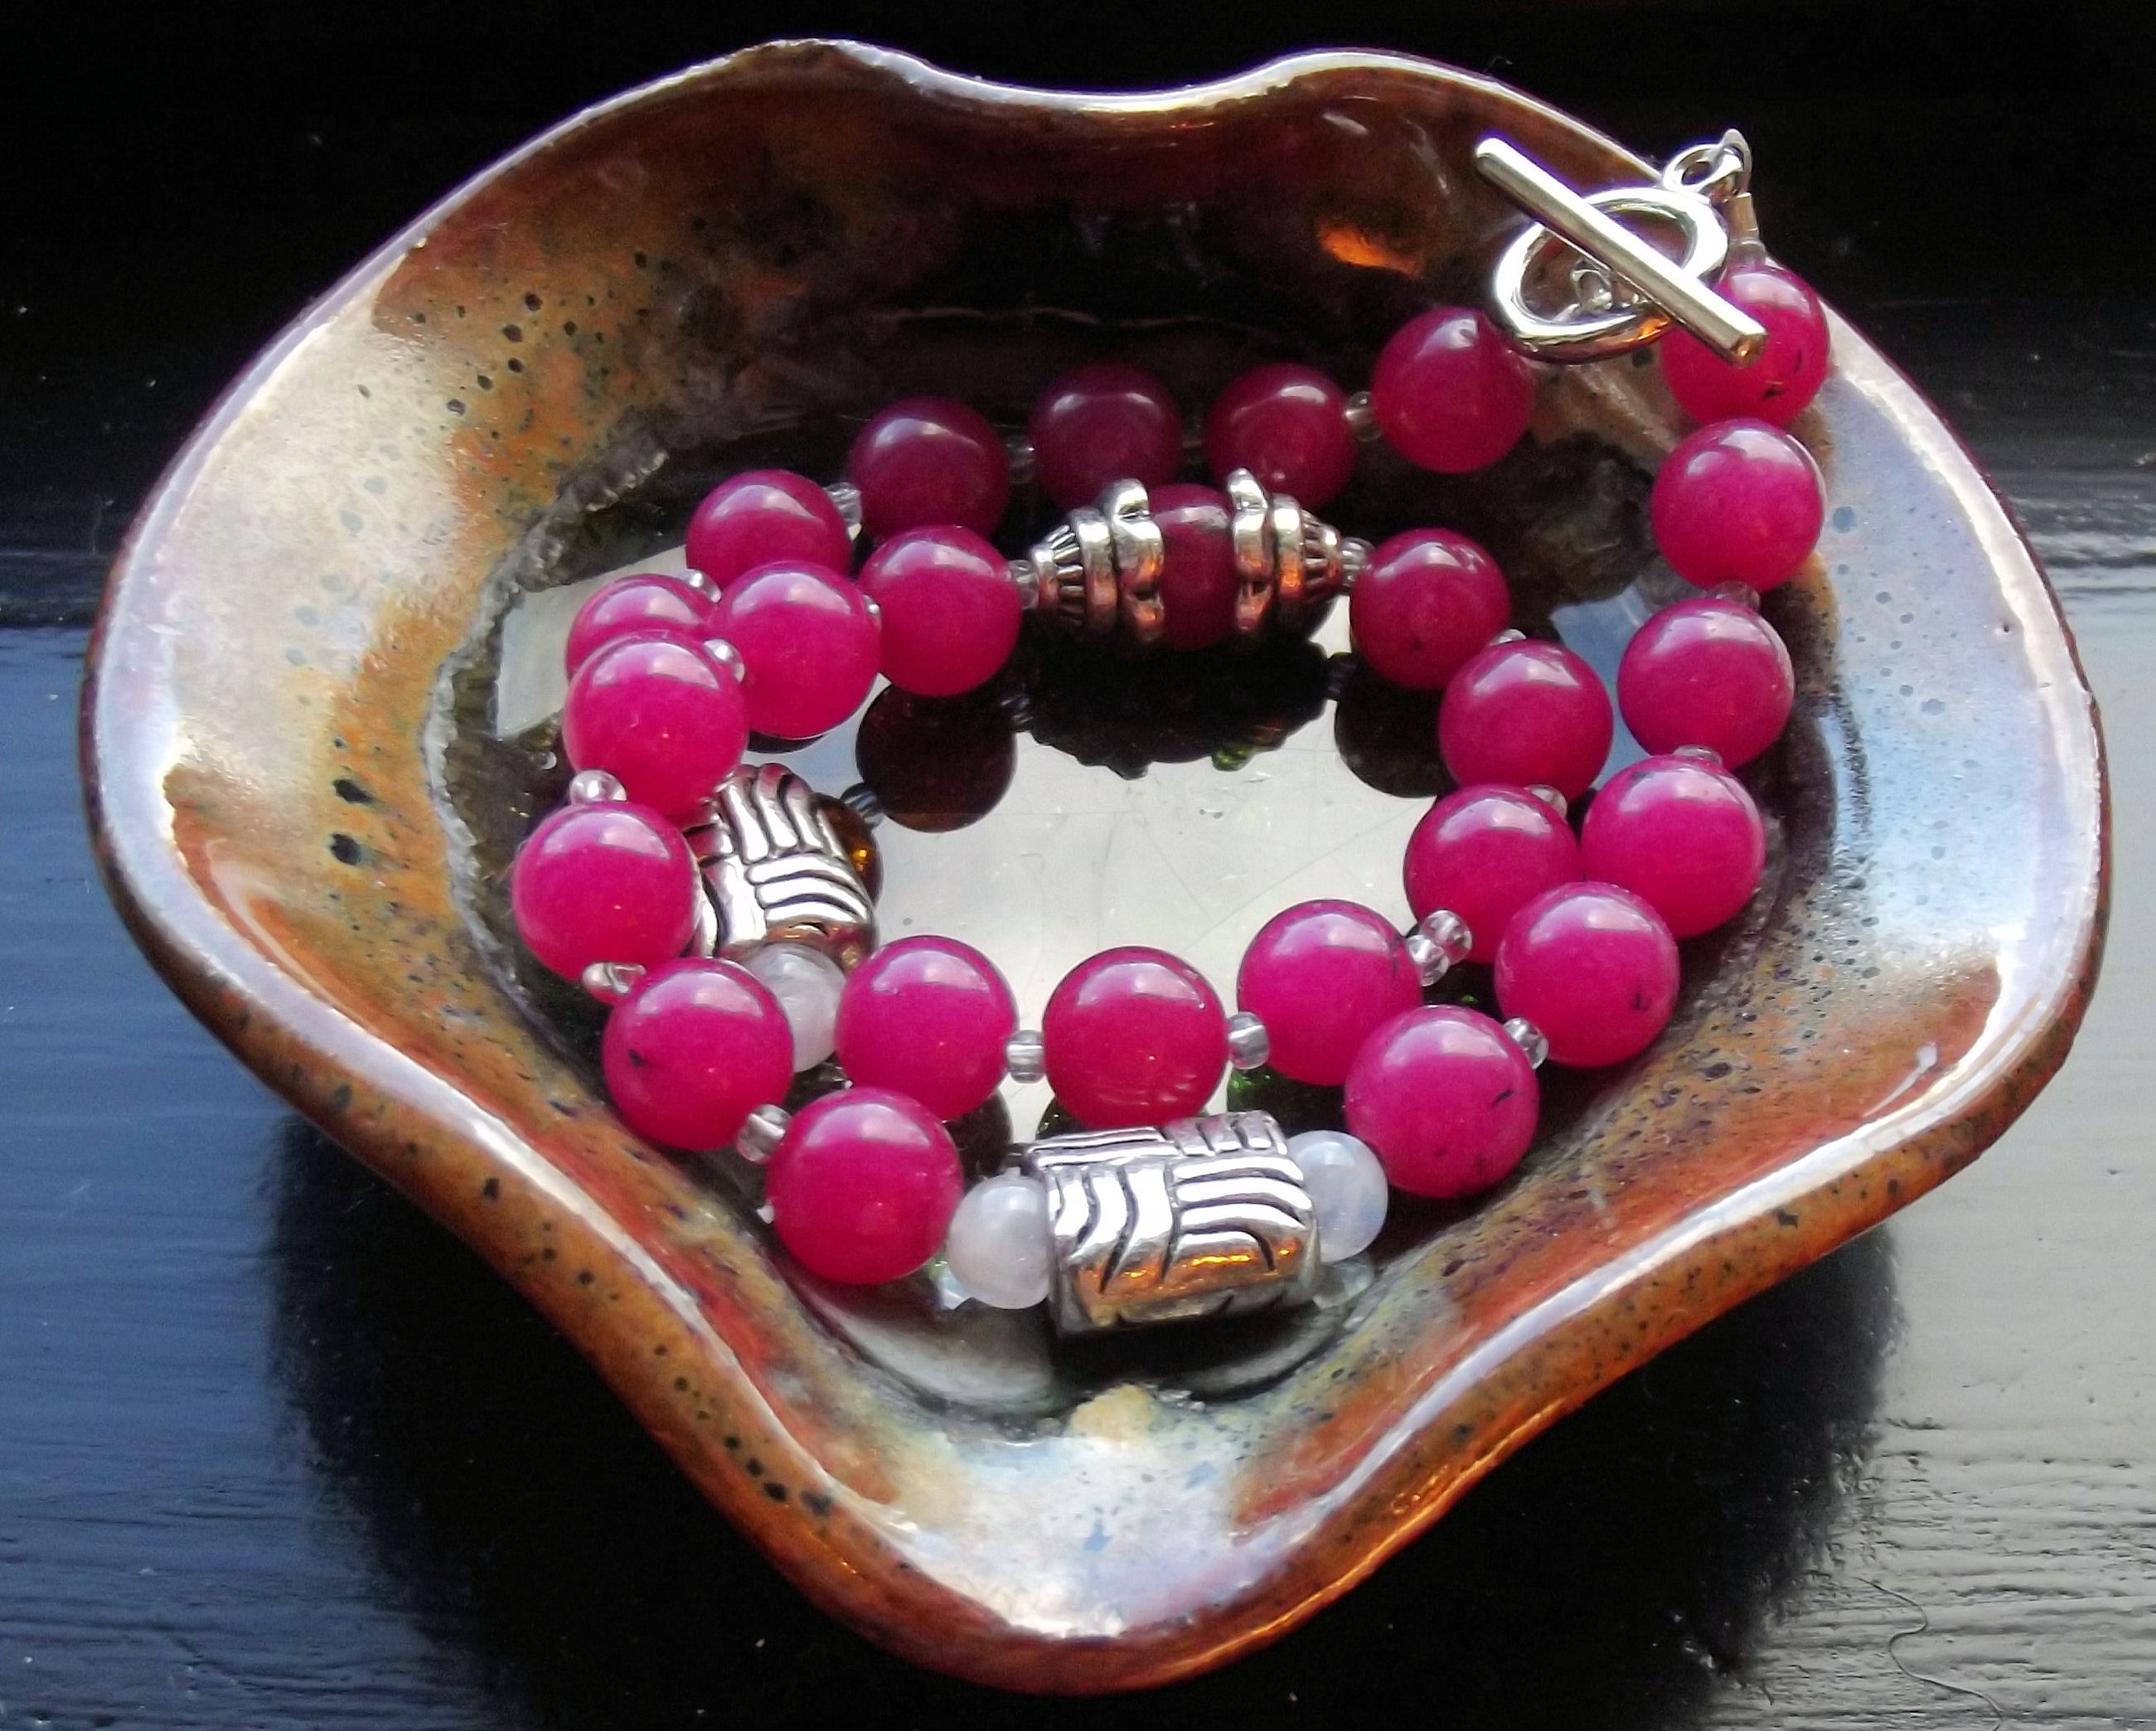
love, gift, red, pink, bead, bracelet, boyfriend, girlfriend, jewellery, art, relationship, holidays, valentine, valentines day, mothers day, valentine's day, i love you, hot pink, gemstones, dog collar, mother day, dyed jade, silver over copper, toggle clasp, cat collar, pet jewelry, jewelry making, fashion accessory